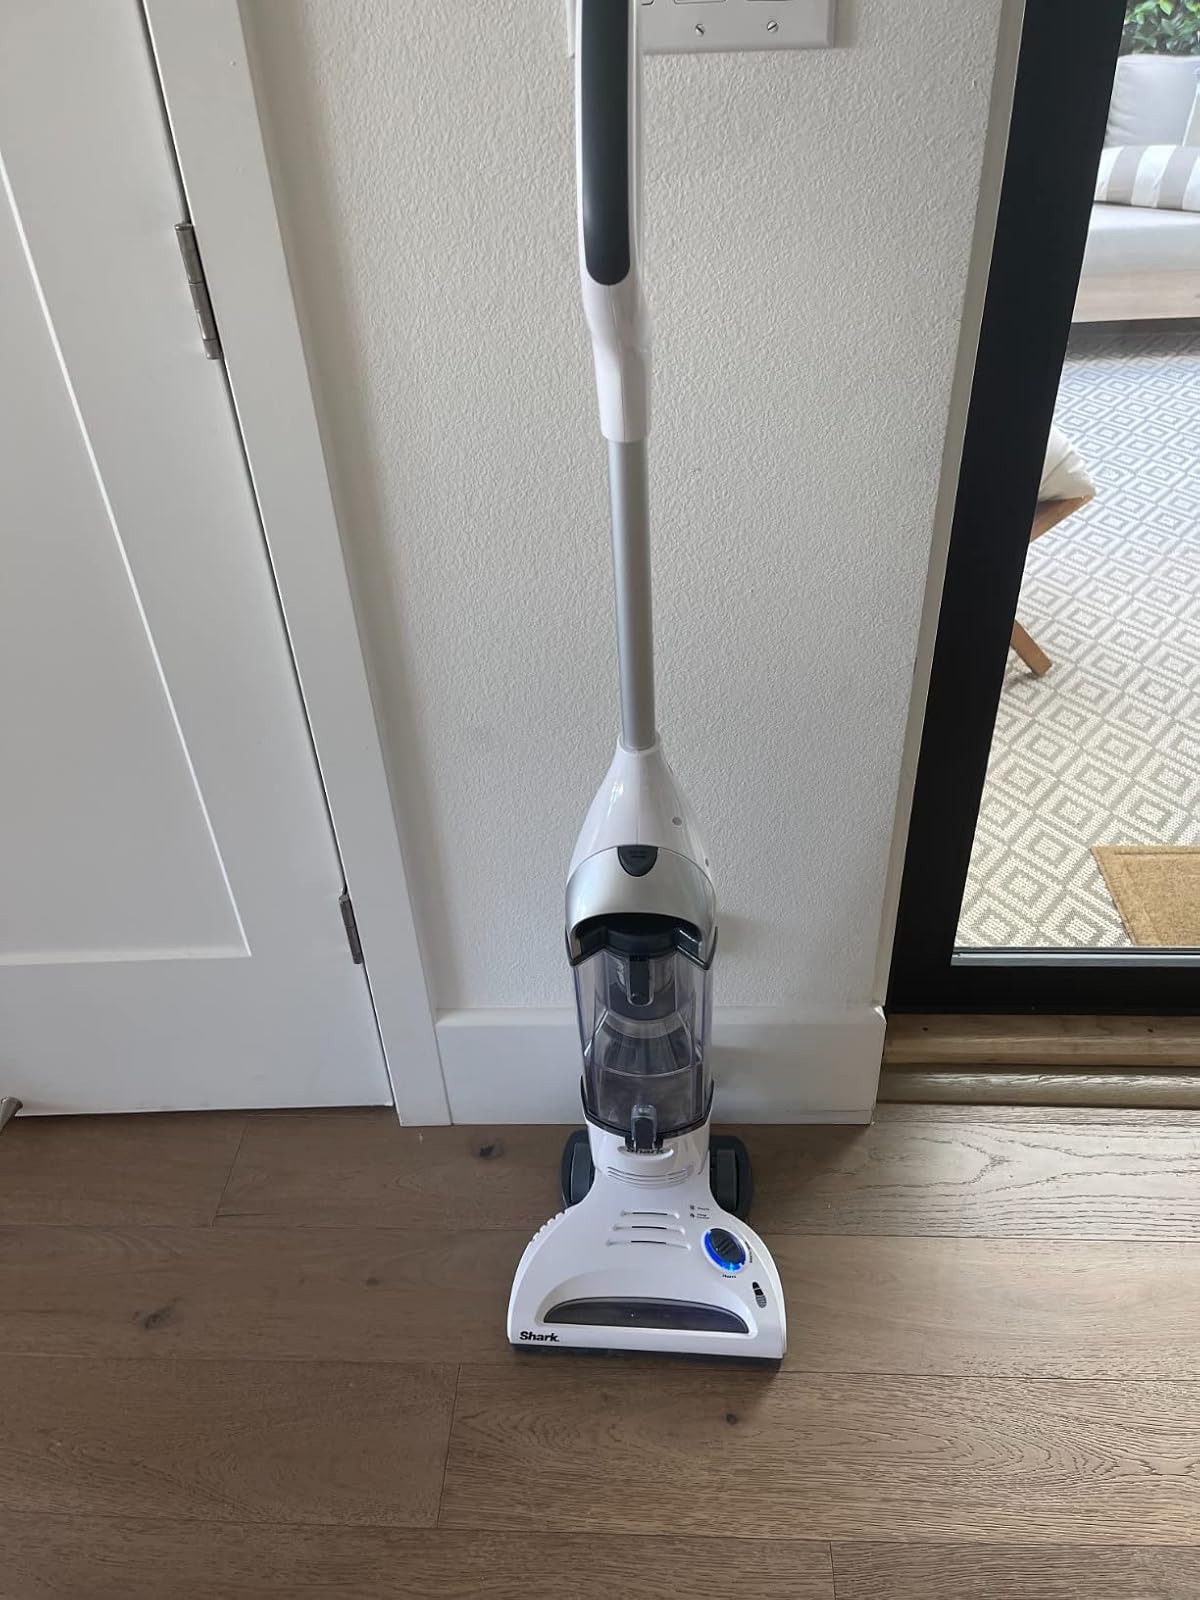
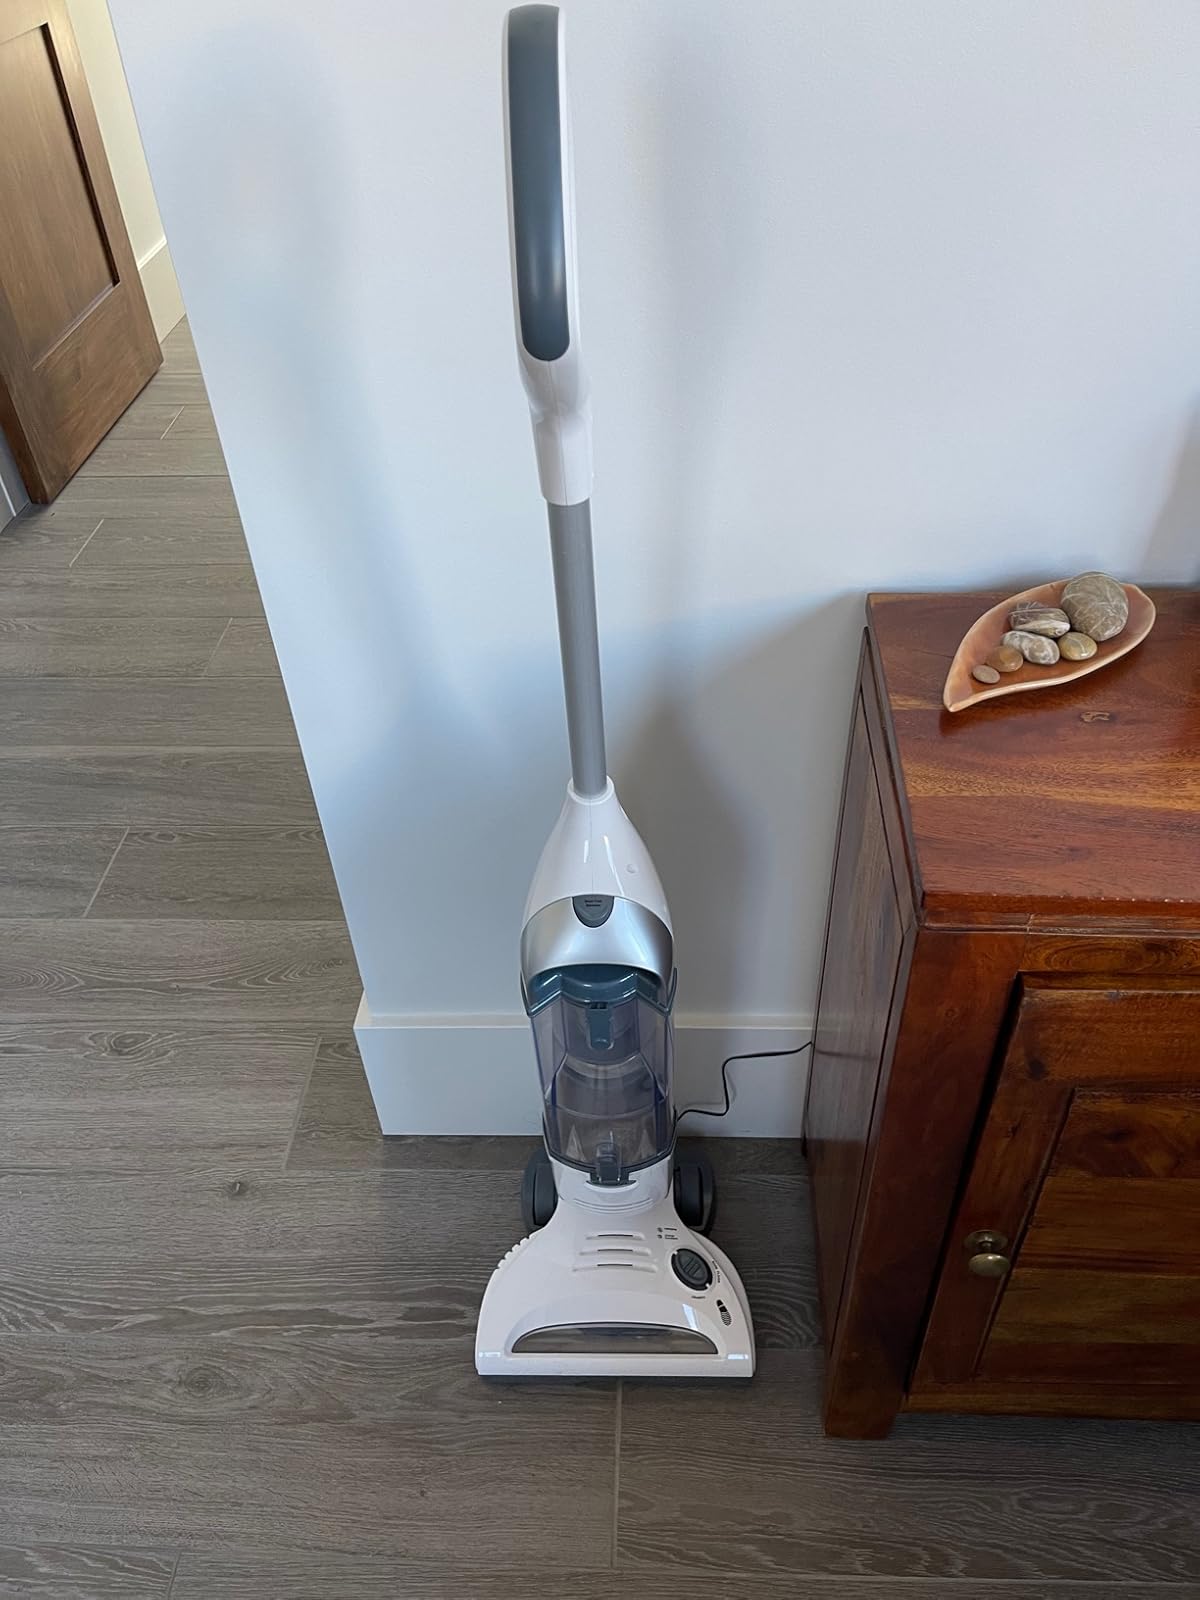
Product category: items_vacuum
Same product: yes